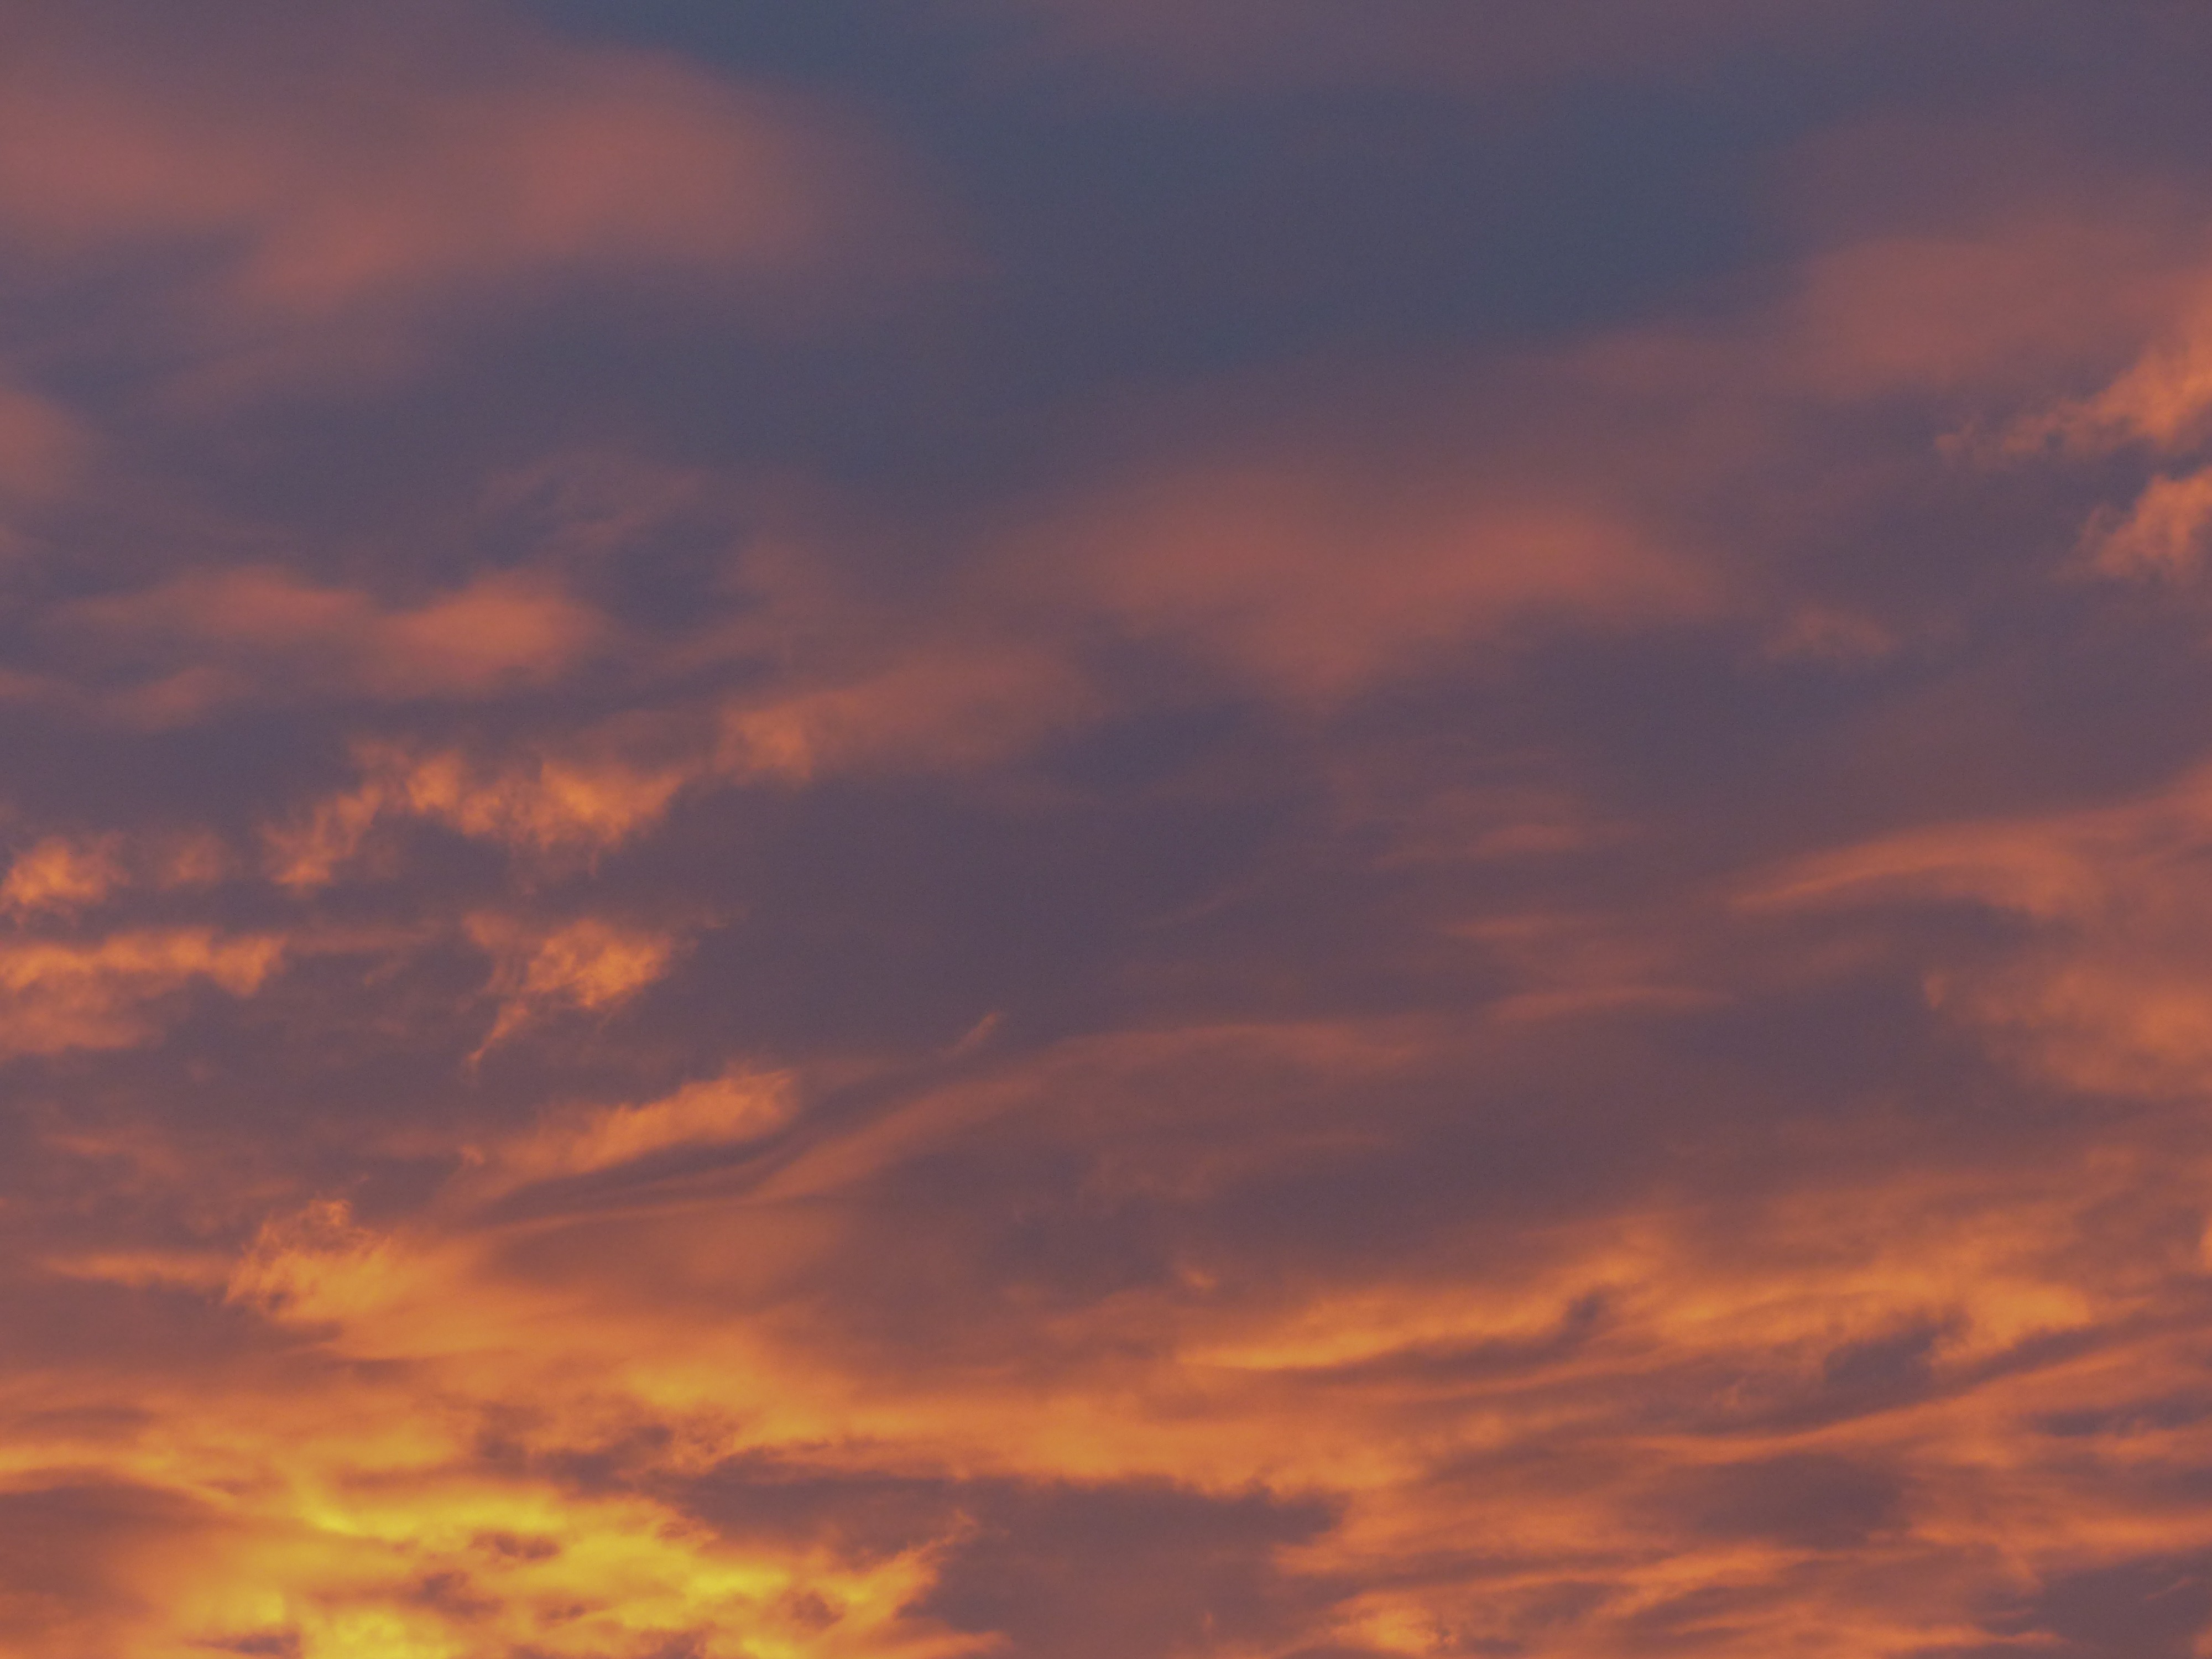
horizon, cloud, sky, sunrise, sunset, sunlight, morning, dawn, atmosphere, dusk, evening, twilight, red, cumulus, clouds, dramatic, afterglow, meteorological phenomenon, red sky at morning, glowing sky